Microphone stand

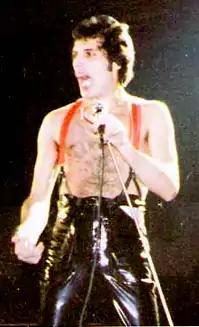
Freddie Mercury using a bottomless microphone stand

A rare type of microphone stand is the "bottomless" microphone stand—essentially a microphone stand with no base, so a singer must hold it throughout a live performance. It is useful as a mobile prop.